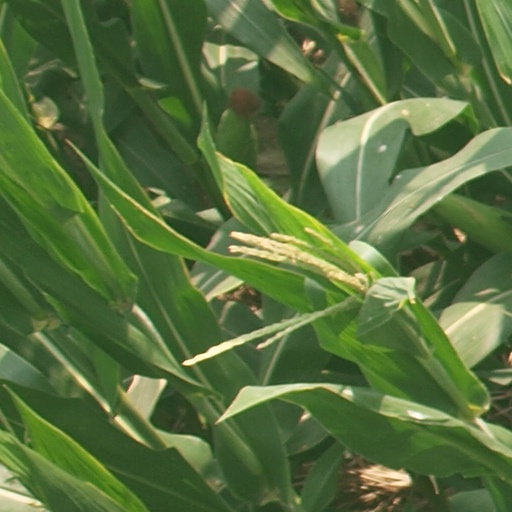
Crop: maize; corn